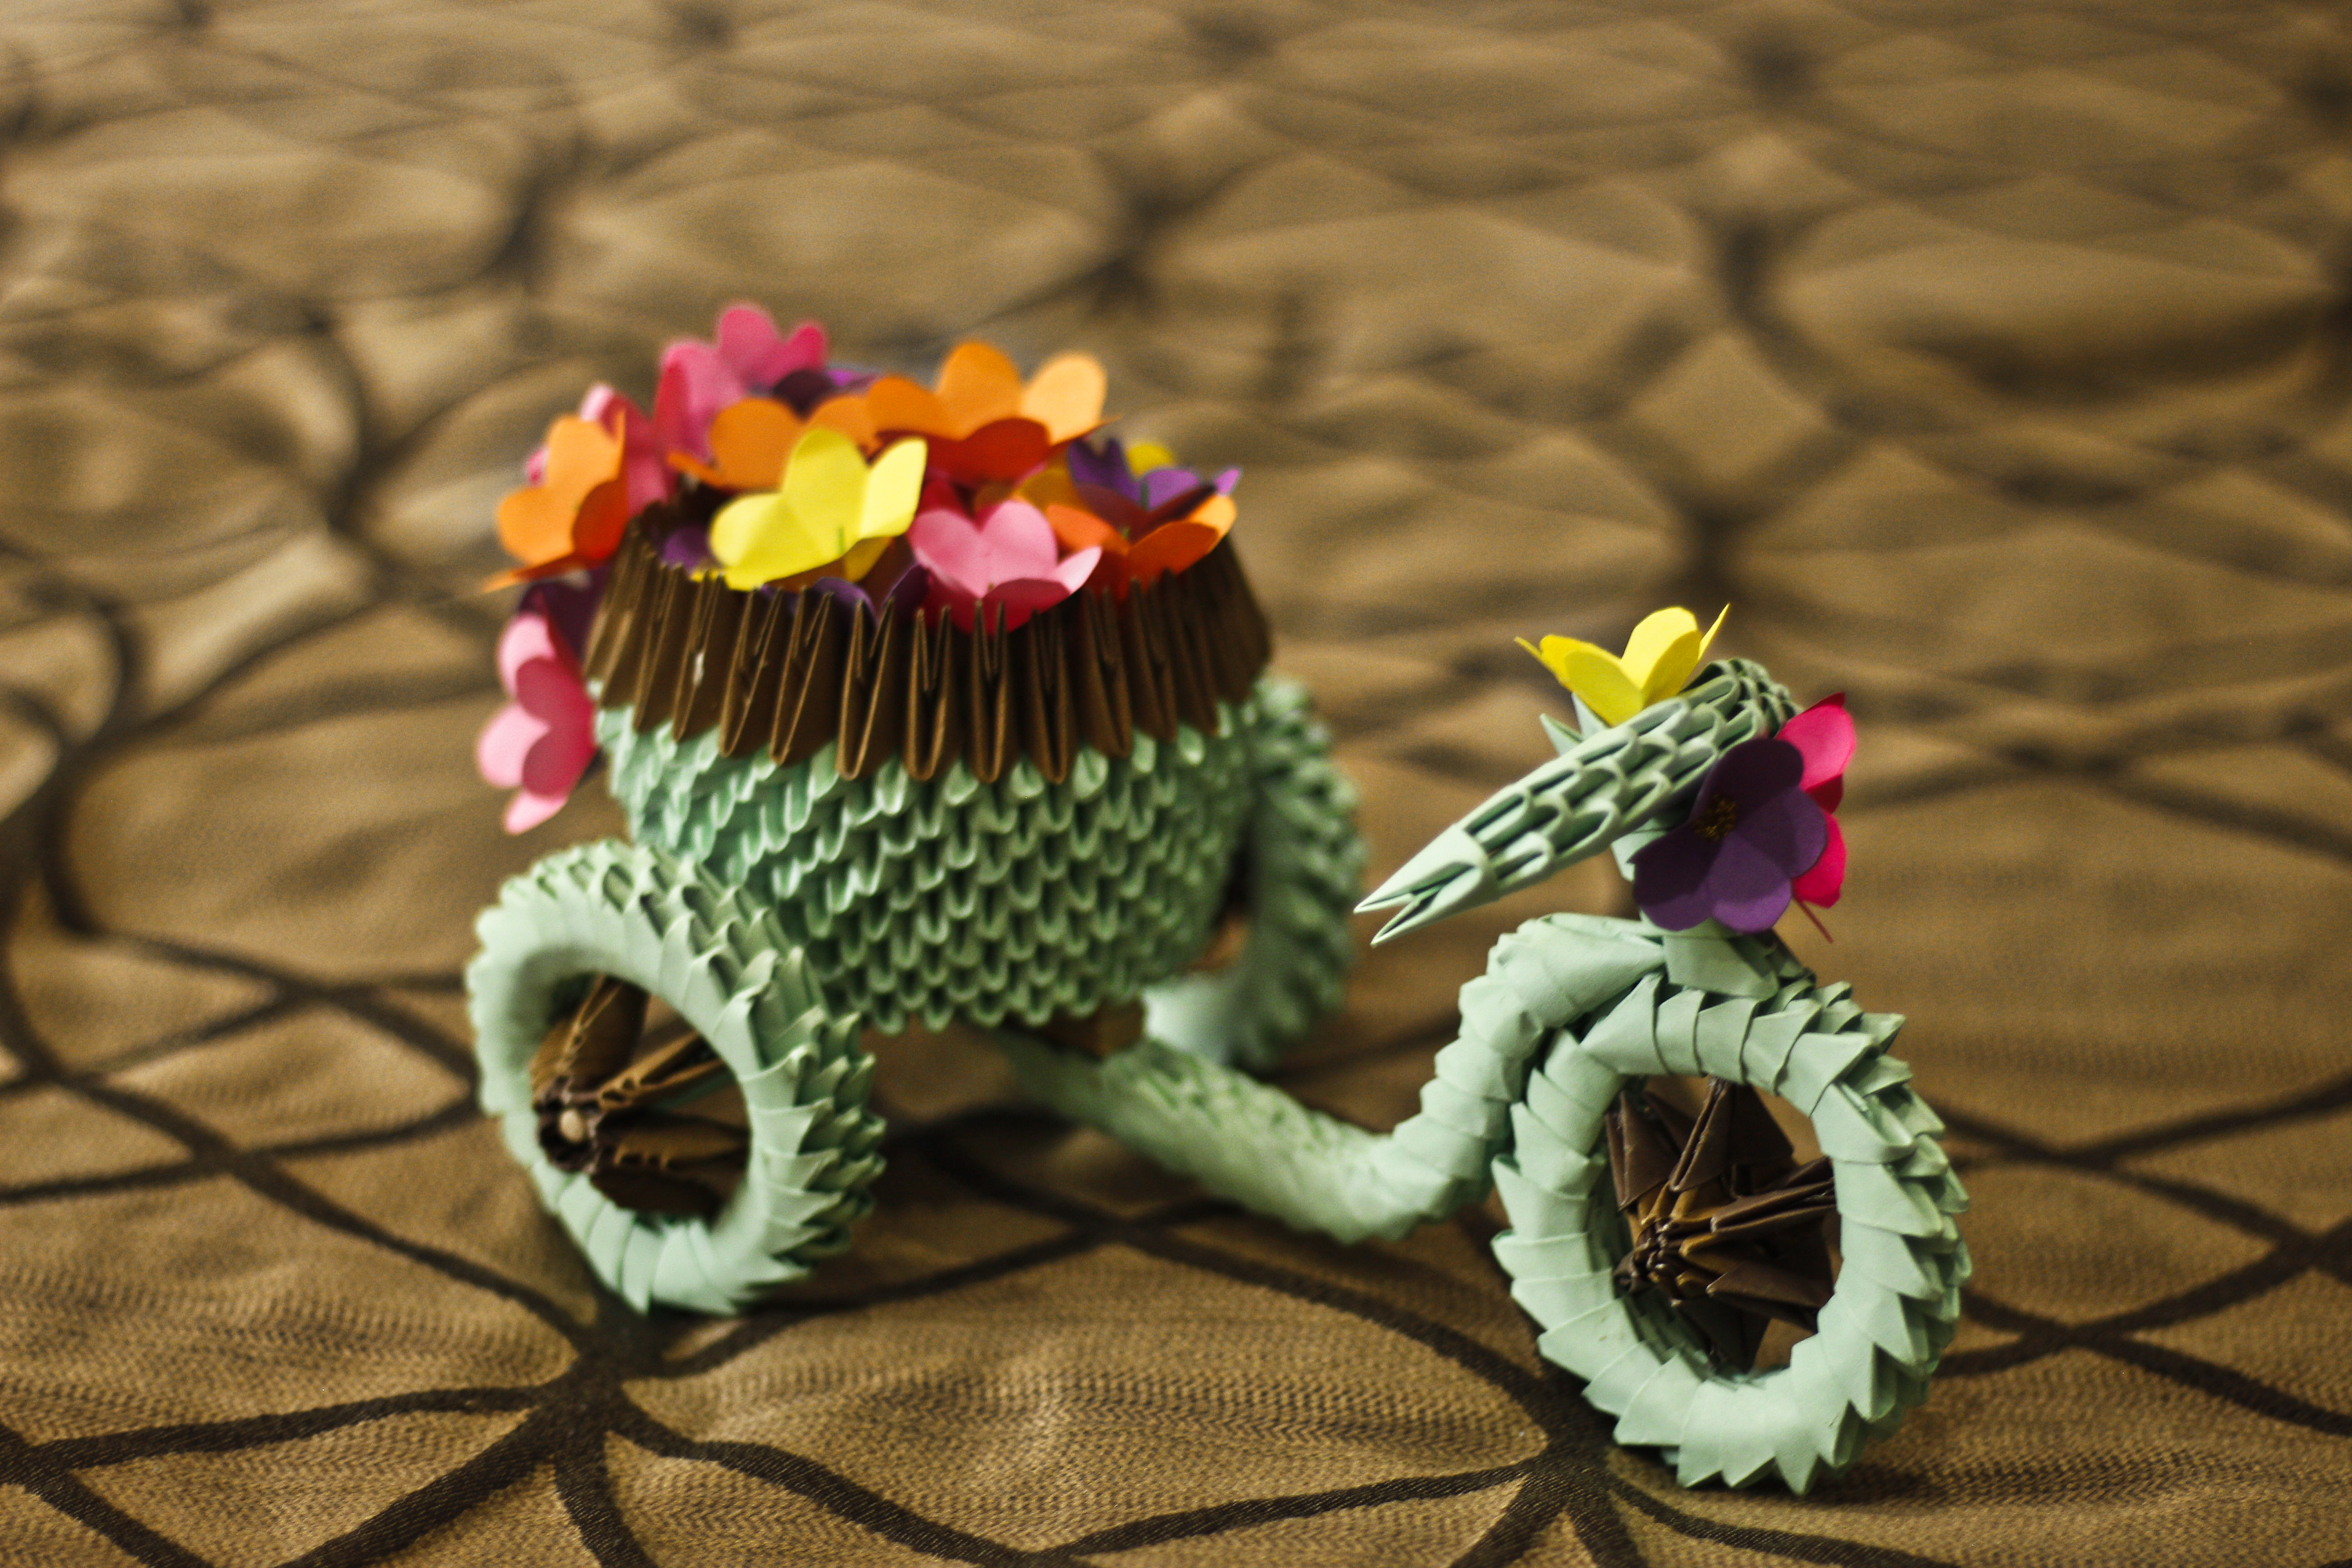
honda, origami, bicycle, product, crochet, flower, vehicle, miniature, plant, toy, floristry